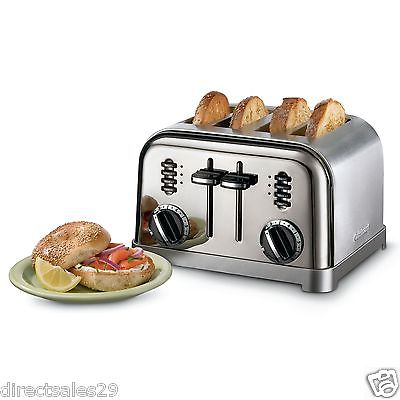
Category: toaster